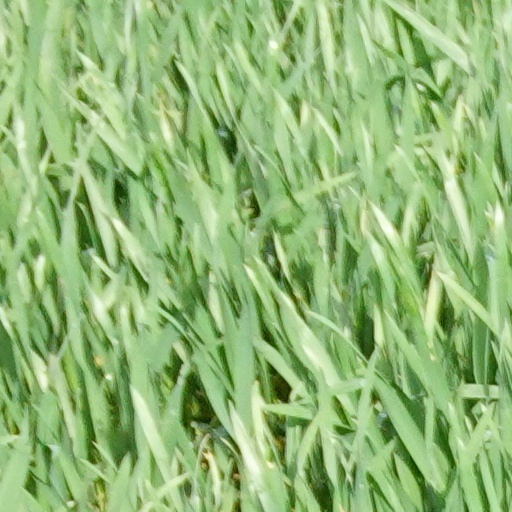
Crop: wheat